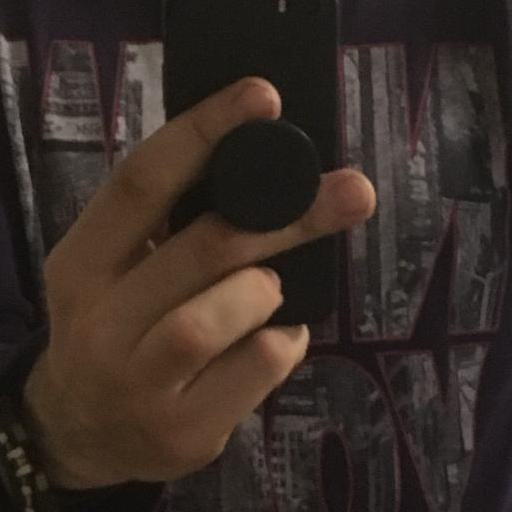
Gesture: no_gesture